2018 BinckBank Tour

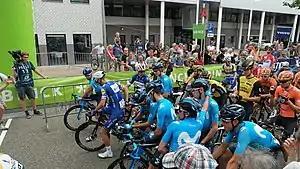
The start on Stage 1 in Heerenveen

All UCI WorldTeam were invited as the race is part of the UCI World Tour. The race organisation also gave out wildcards to five UCI Professional Continental teams.